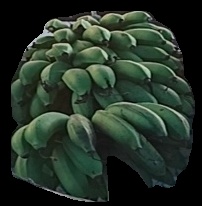
Variety: rasbale
Grade: grade2